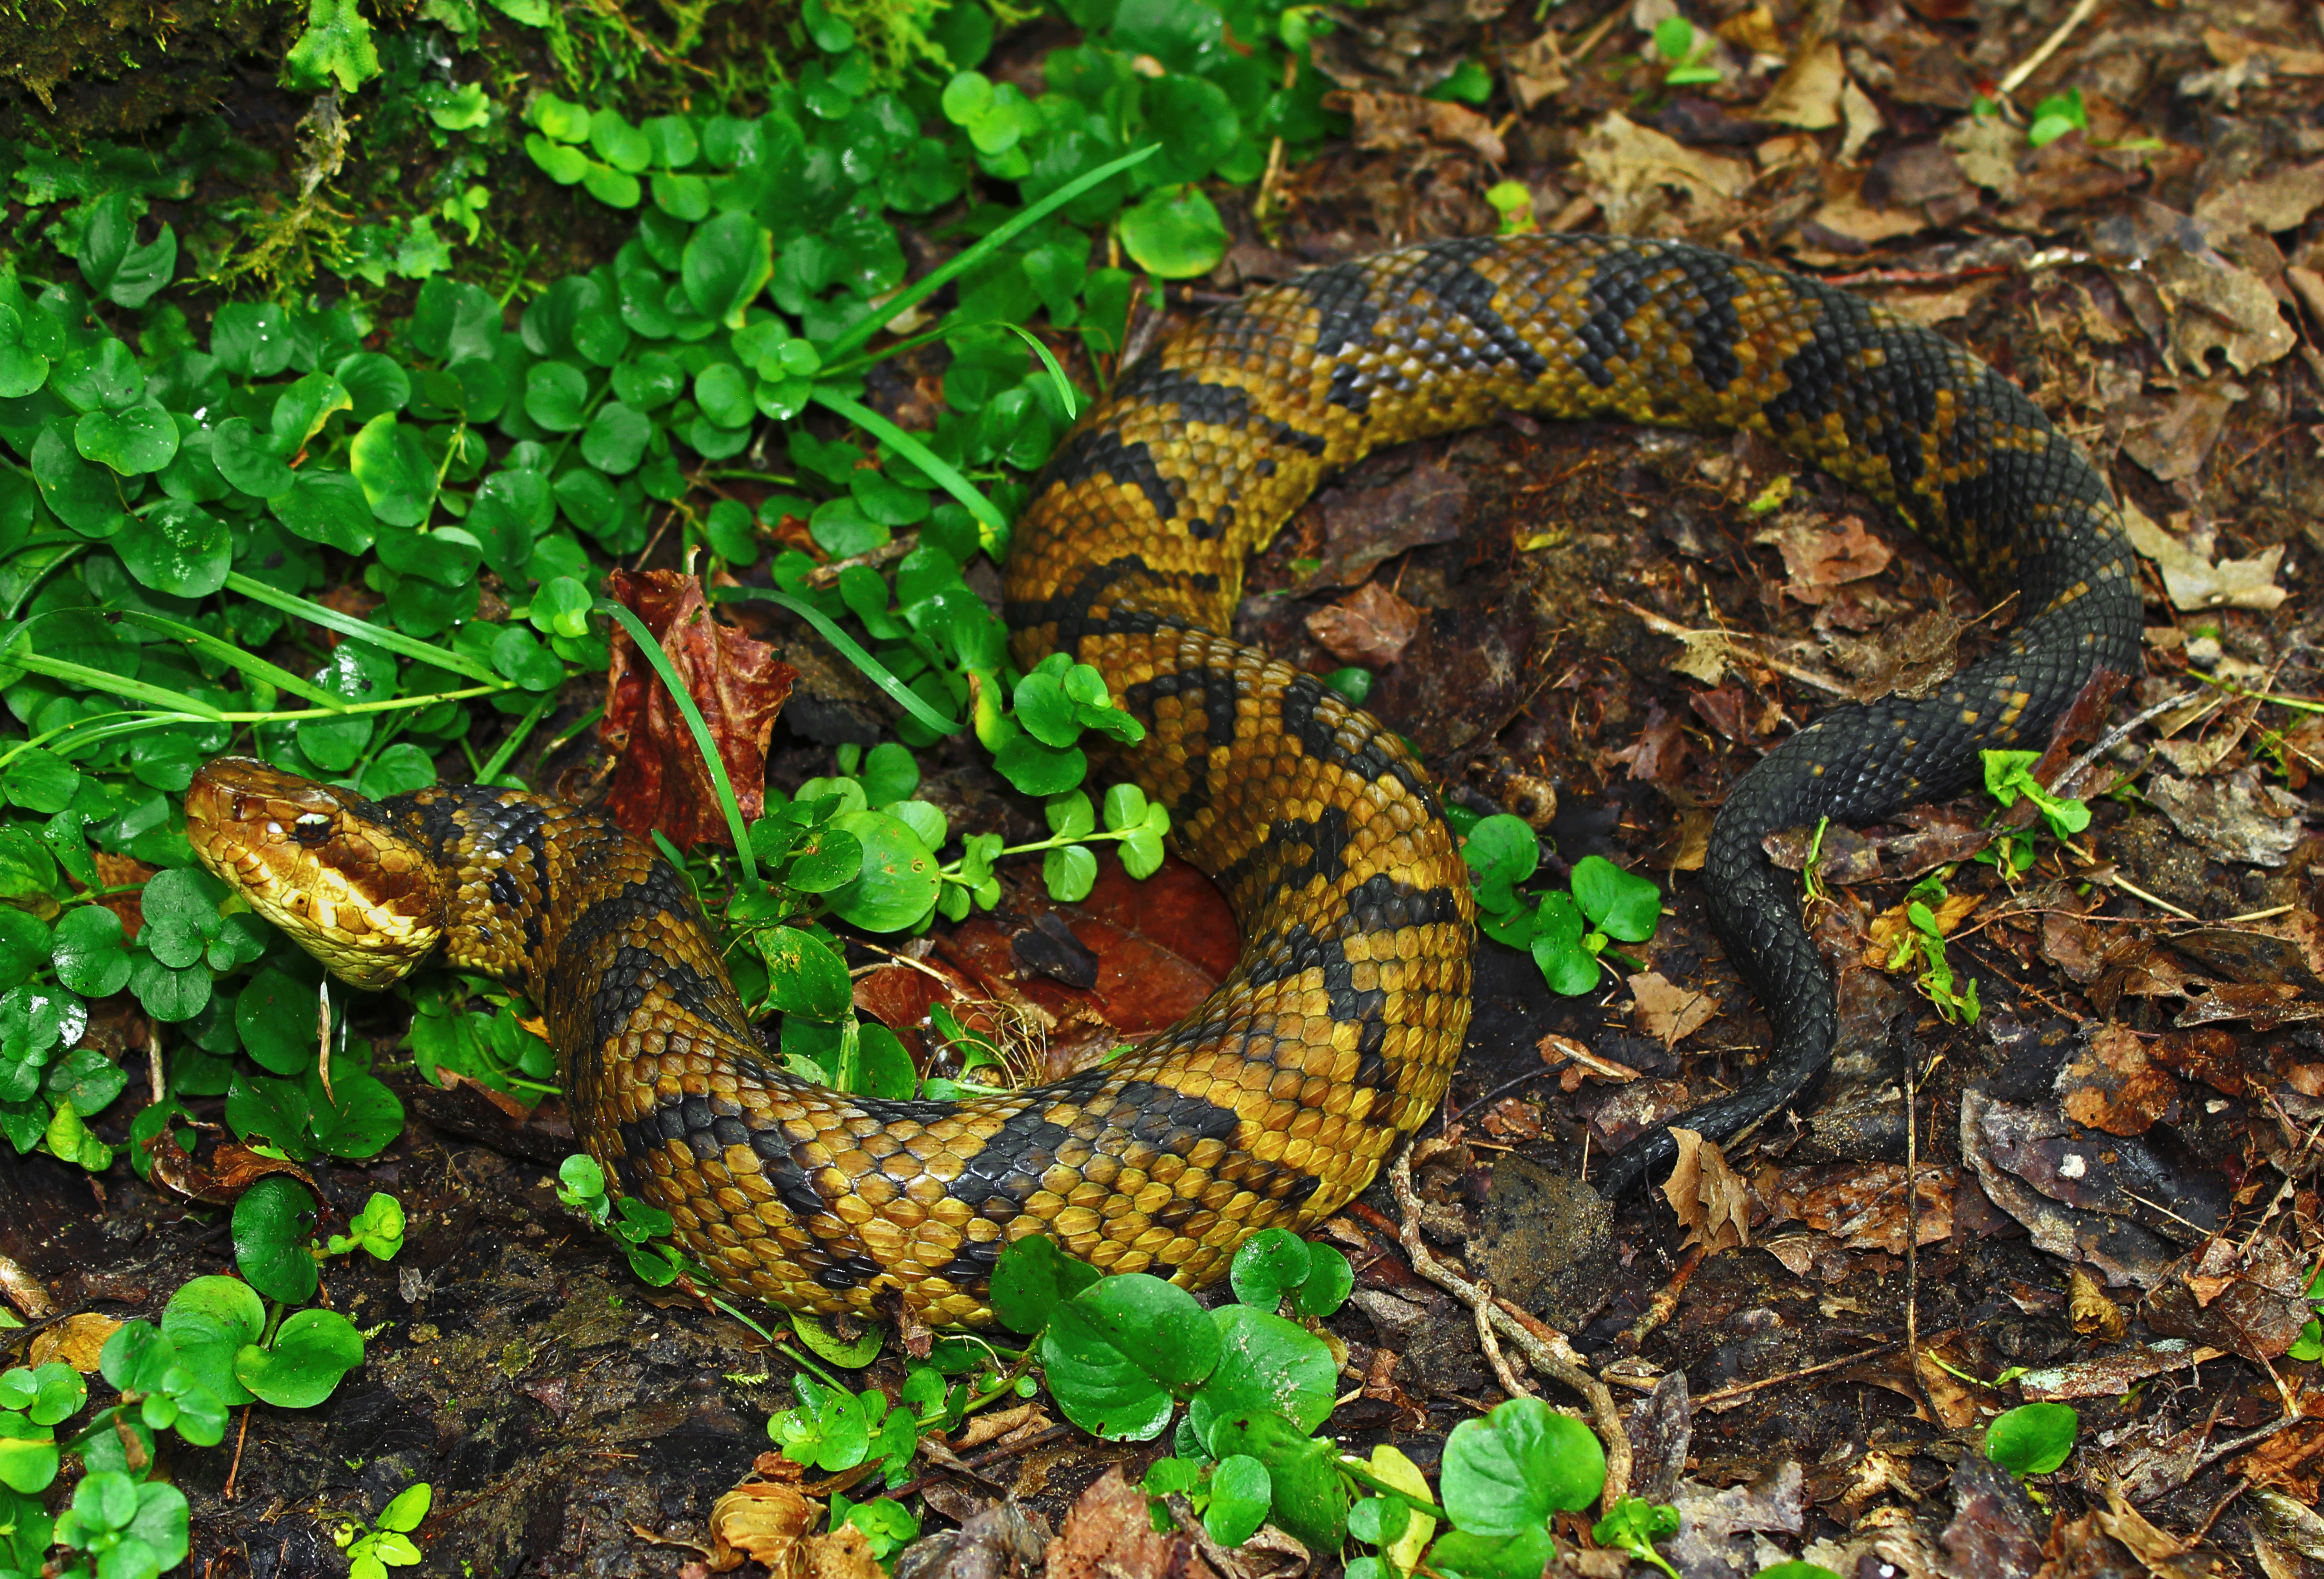
river, wildlife, jungle, reptile, amphibian, fauna, peter, snake, vertebrate, western, dangerous, serpent, herp, herping, paplanus, peterpaplanus, canonrebelt3i, agkistrodon, cottonmouth, piscivorus, leucastoma, ozark, garter snake, colubridae, scaled reptile